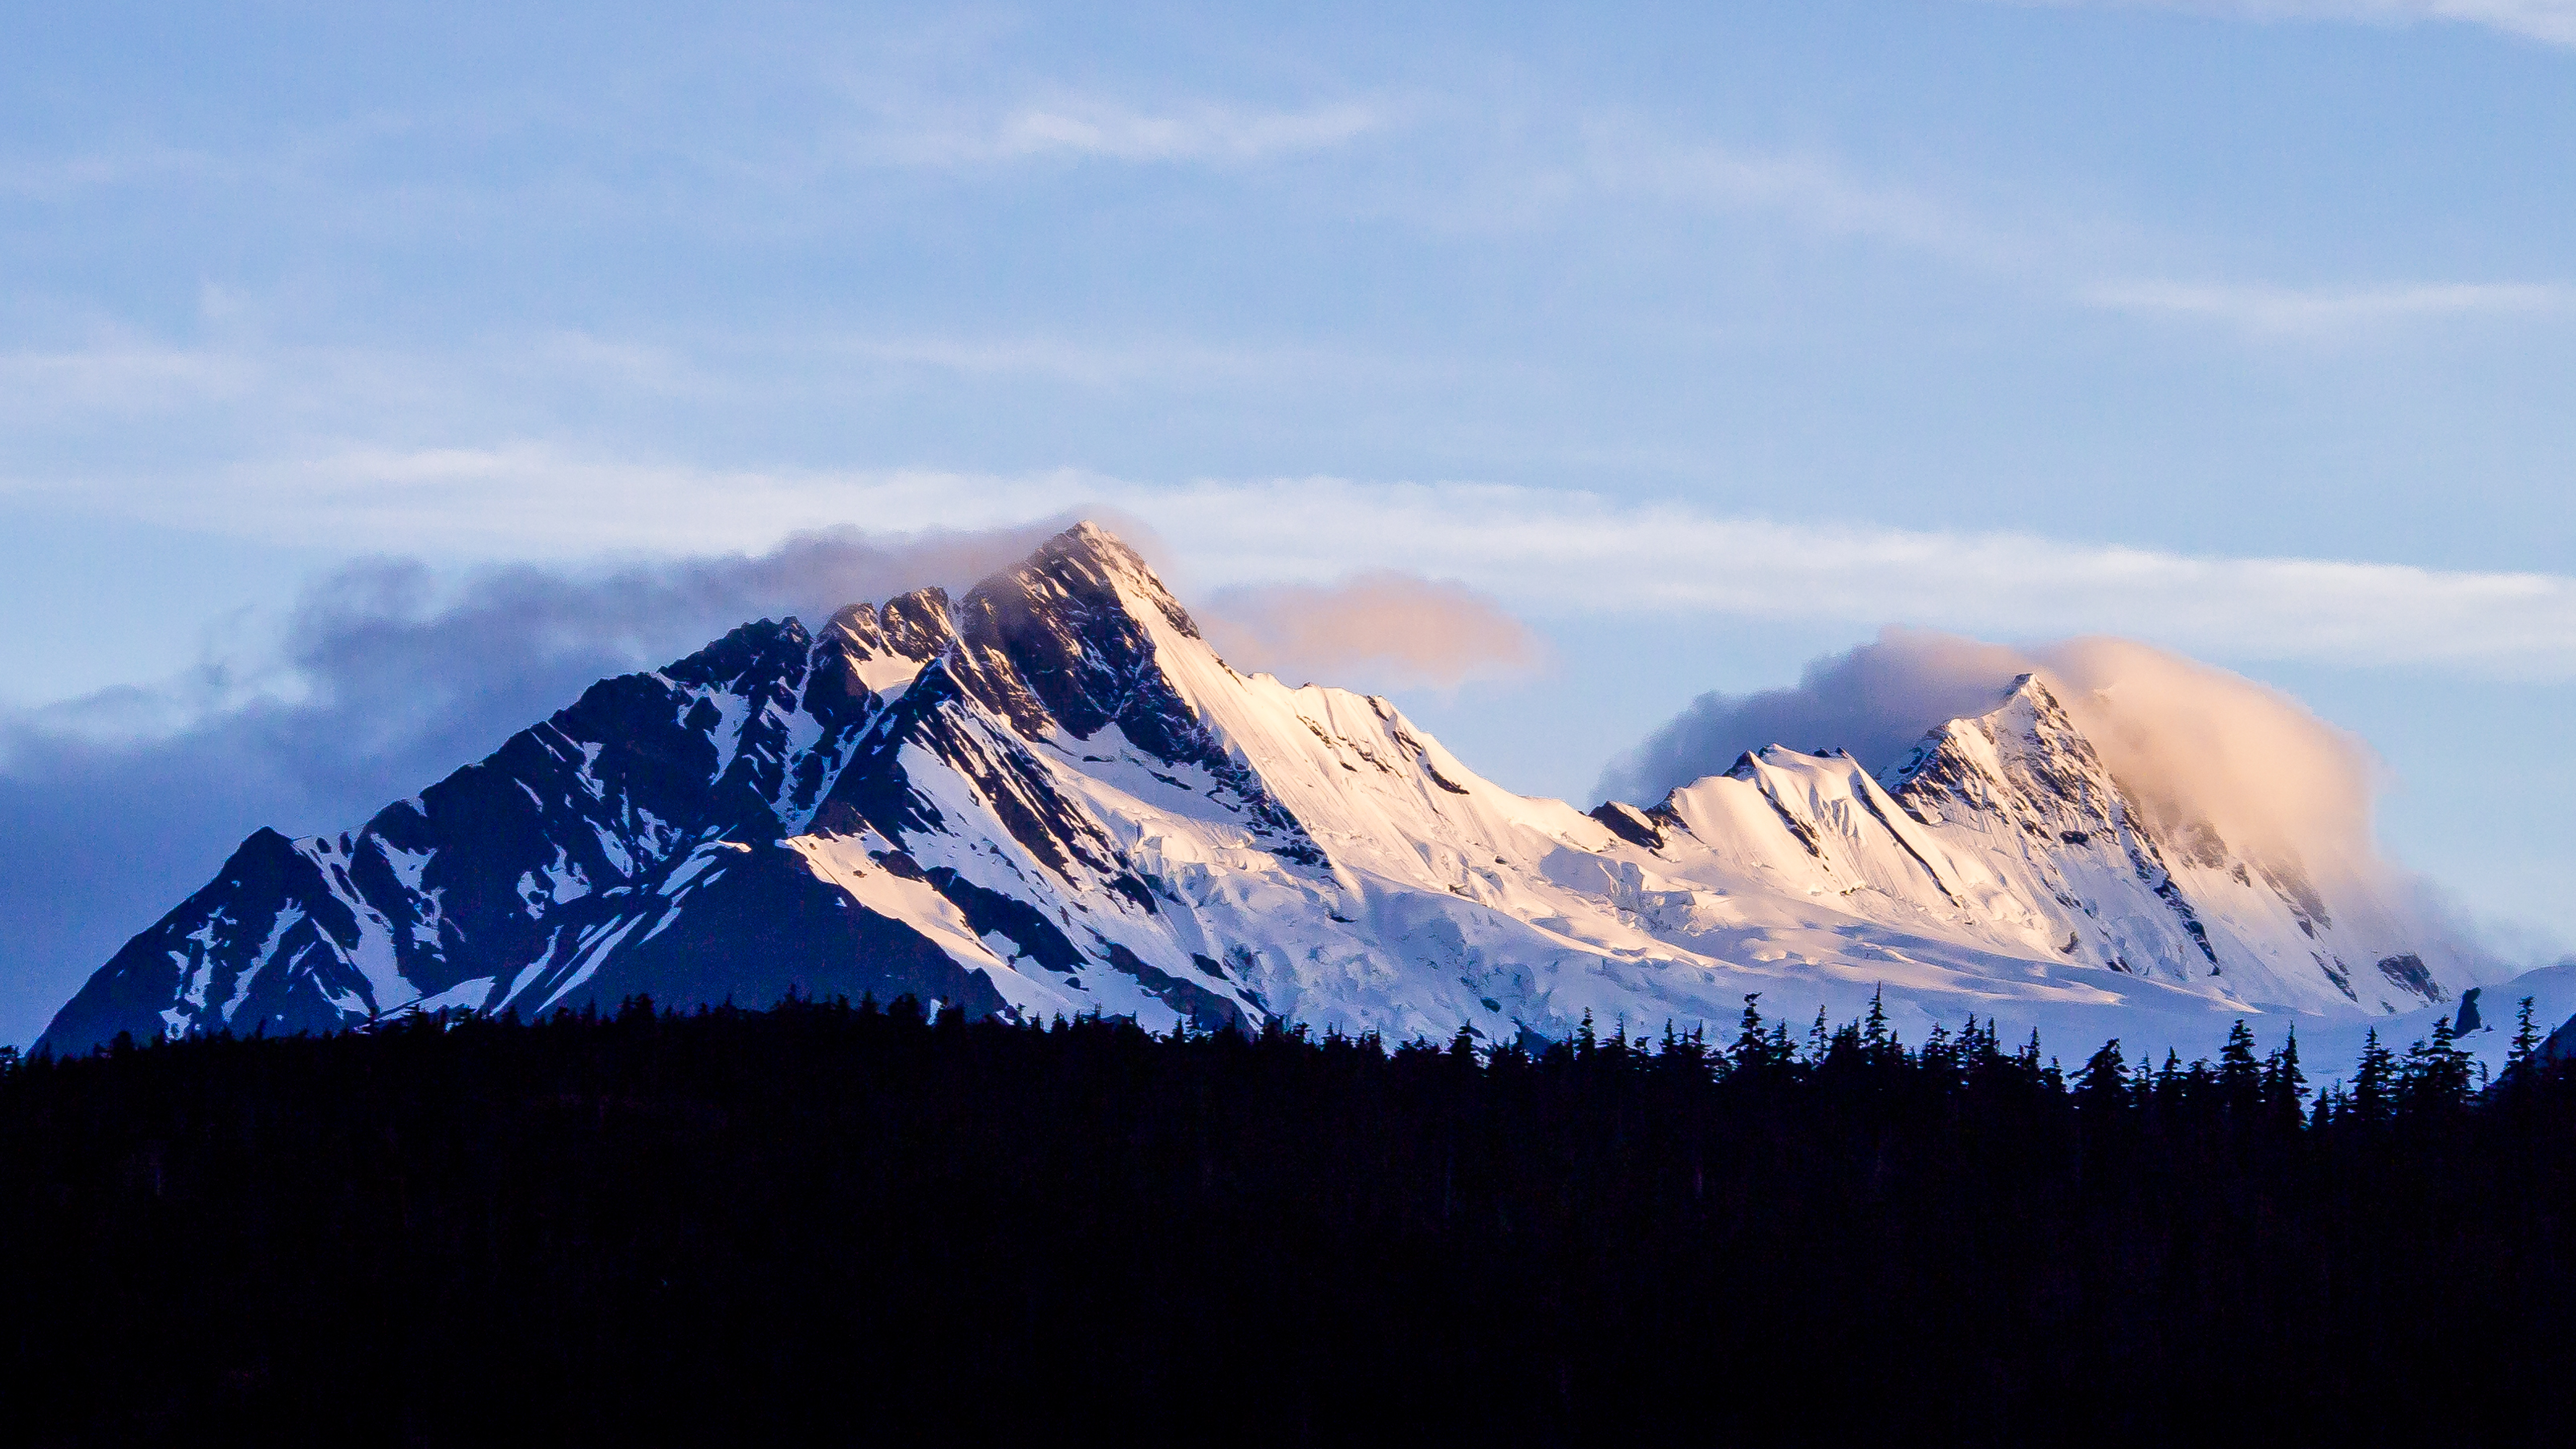
water, mountain, snow, cold, cloud, white, adventure, peak, mountain range, ship, travel, ice, green, glacier, usa, blue, fjord, arm, ridge, summit, cruise, outside, creativecommons, alps, plateau, alaska, skagway, tracy, pristine, landform, stratovolcano, geographical feature, mountainous landforms